Fido (Abraham Lincoln's dog)

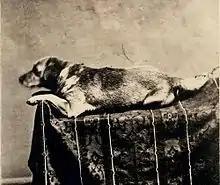
Fido, 1860 photo by F.W. Ingmire. First published in 1876 in T.D. Bancroft's pamphlet.

Fido (c. 1851 – 1865) was a yellow mixed-breed dog owned by Abraham Lincoln and kept by the family for a number of years prior to Lincoln's presidency, and became a presidential pet during Lincoln's presidency, although he remained in Springfield, Illinois. Fido came to wider notice through the scholarship of T. D. Bancroft who was the first writer to publish content about Fido in a pamphlet published about Lincoln at the time of the United States' centennial in 1876.